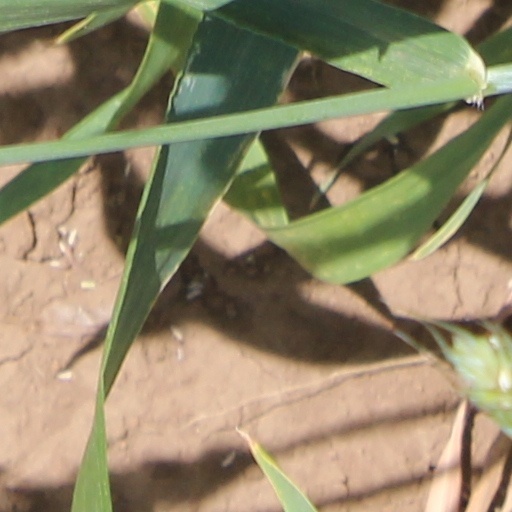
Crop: wheat